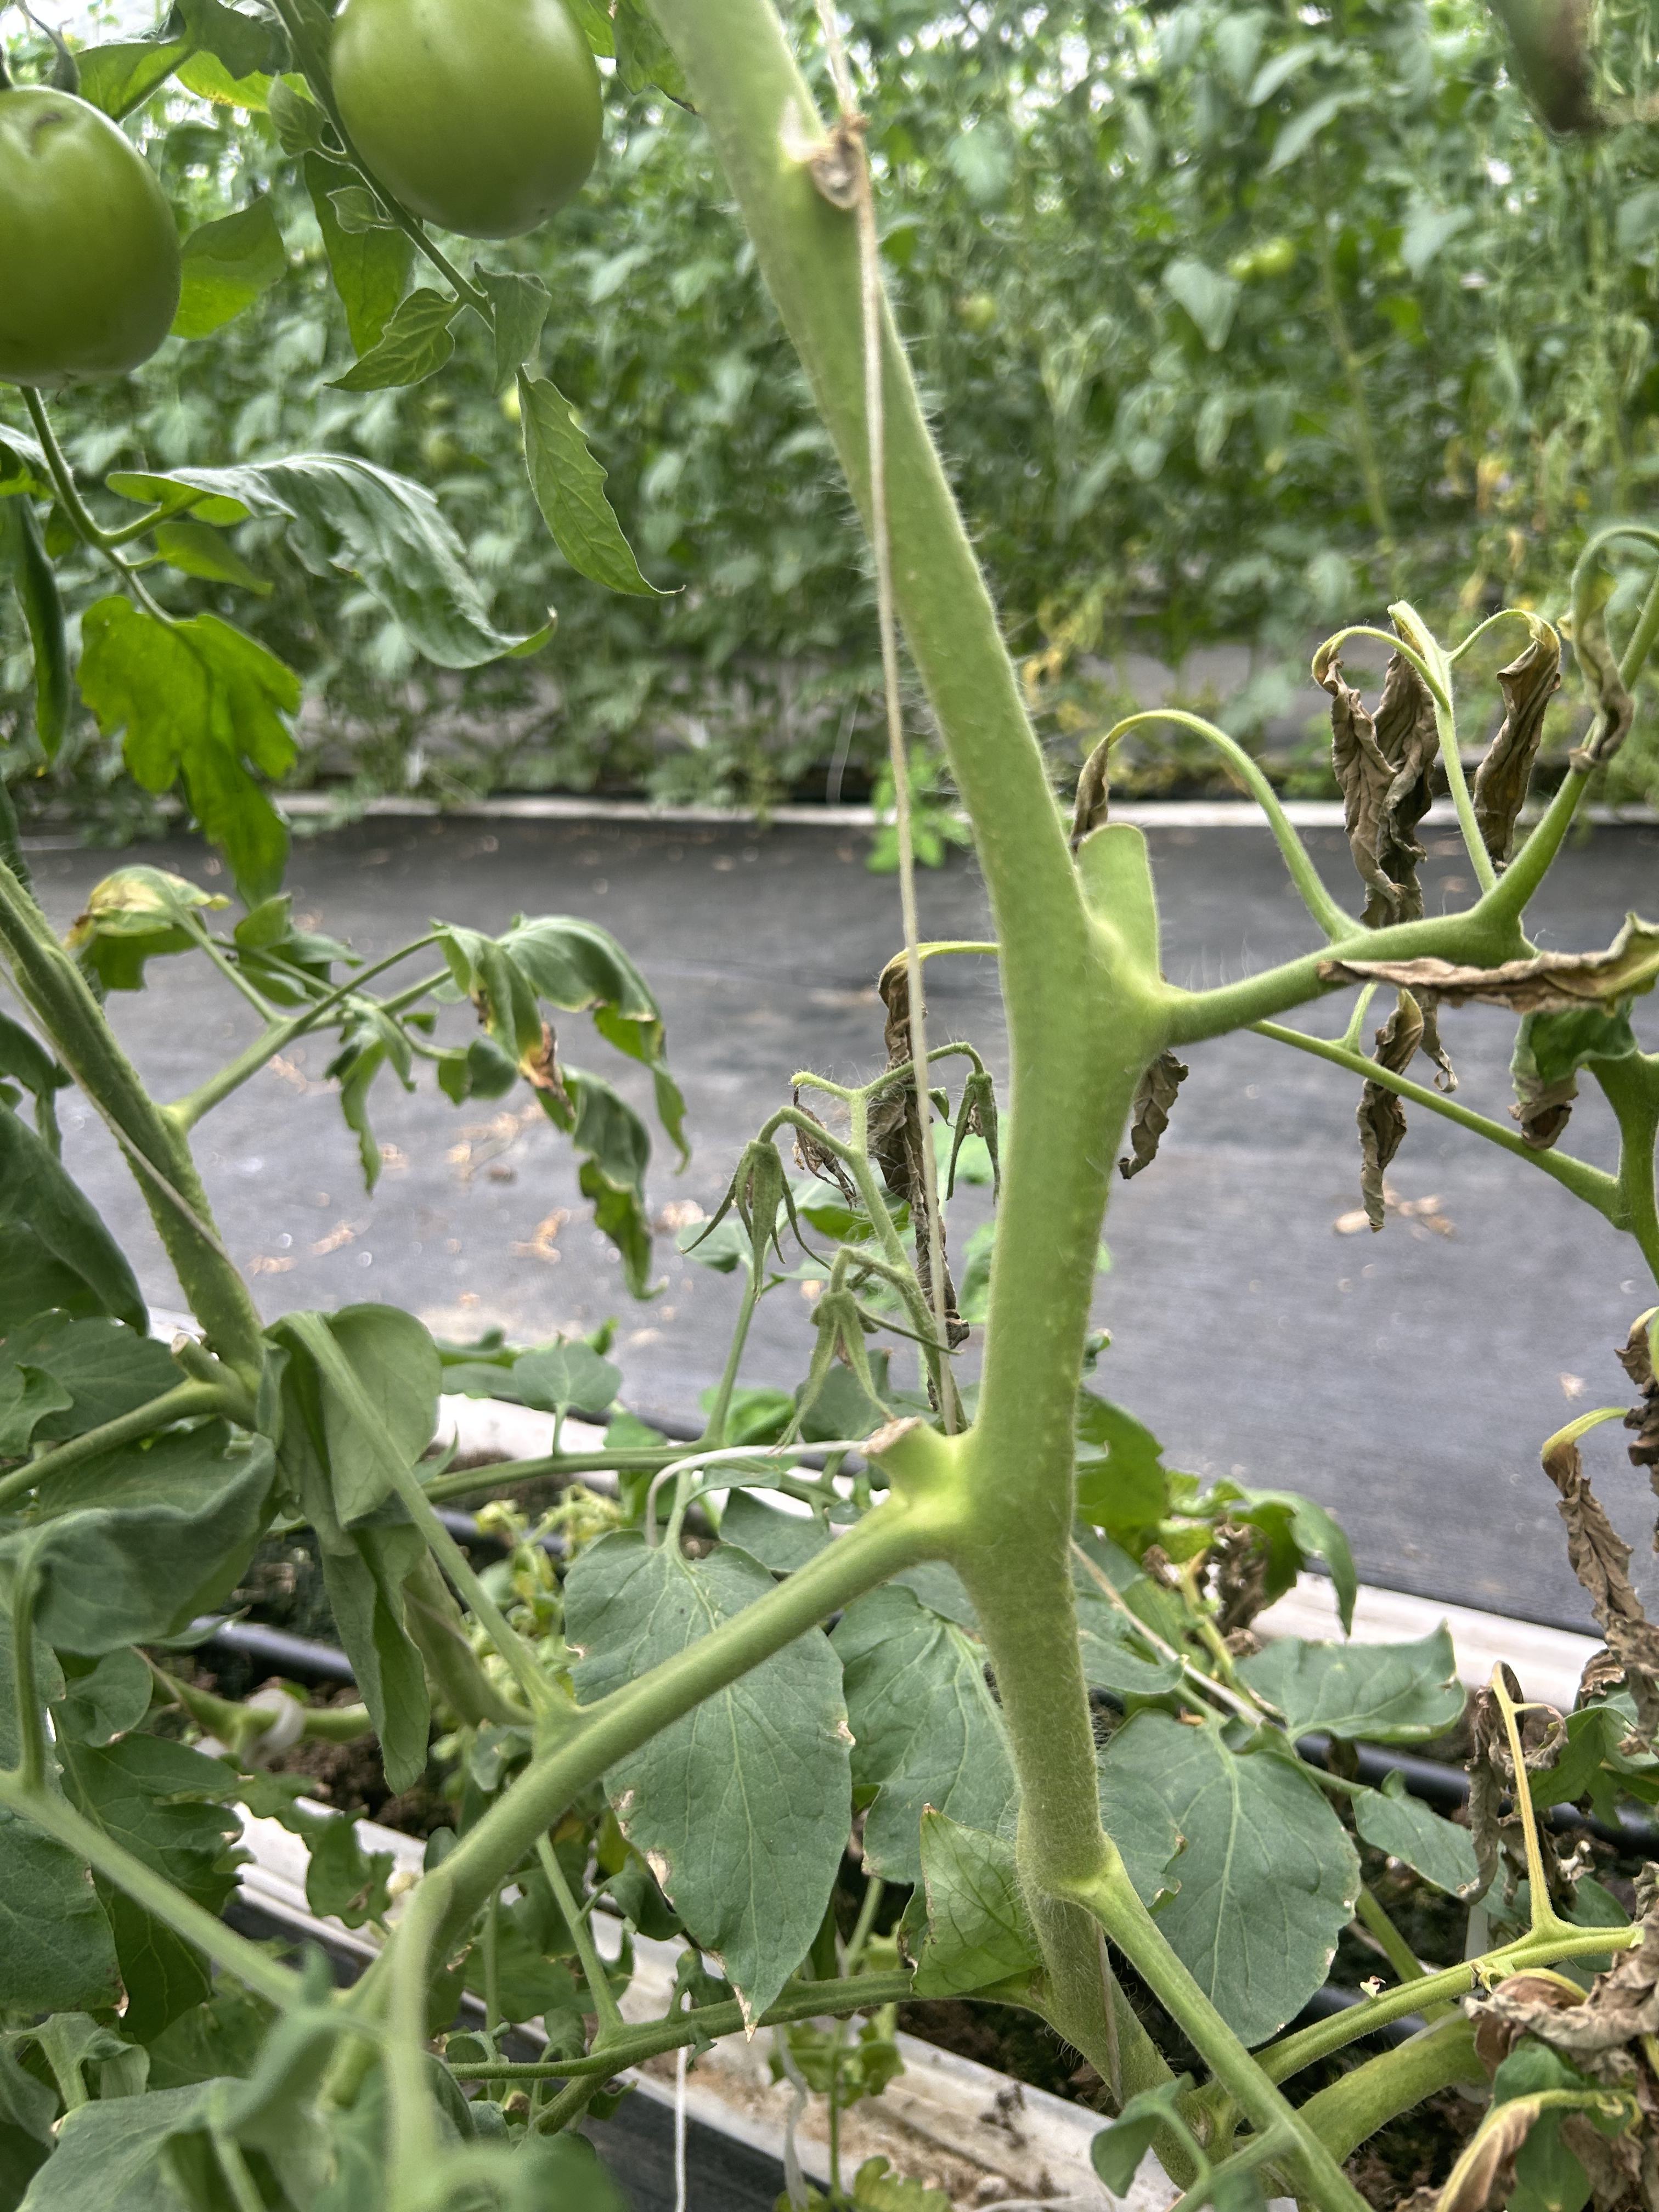
Disease: Wilt